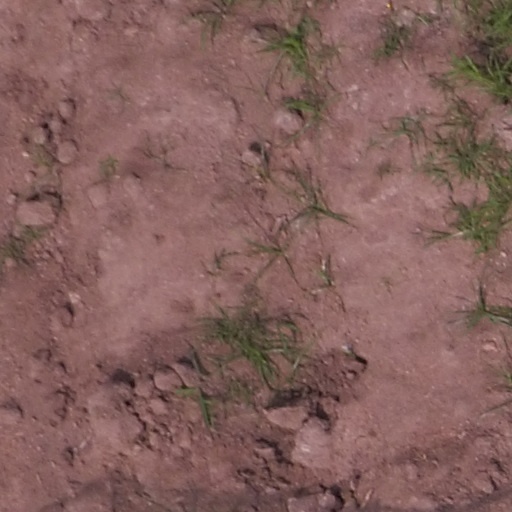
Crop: maize; corn